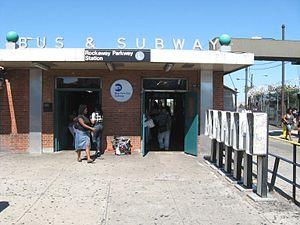
Canarsie – Rockaway Parkway est une station du métro de New York située dans le quartier de Canarsie, à Brooklyn. Elle constitue le terminus de la BMT Canarsie Line, issue de l'ancien réseau de la Brooklyn-Manhattan Transit Corporation. Sur la base de la fréquentation, la station figurait au 121ᵉ rang sur 421 en 2012.